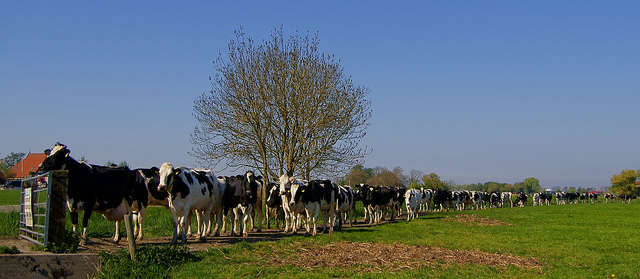
user: Given an image and a question. Answer the question in a short answer. Question: What type of grass is best for their growth? Short Answer:
assistant: green grass